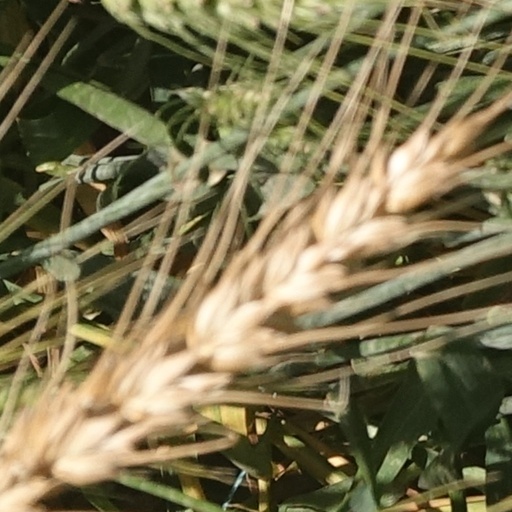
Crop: wheat